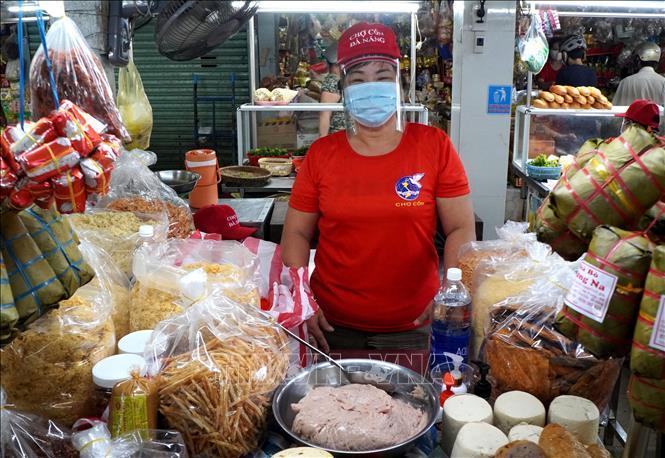
có một người mặc áo đỏ đang đứng trong quầy hàng